Question: Please indicate a possible affordance area of the banana that can be used for peeling
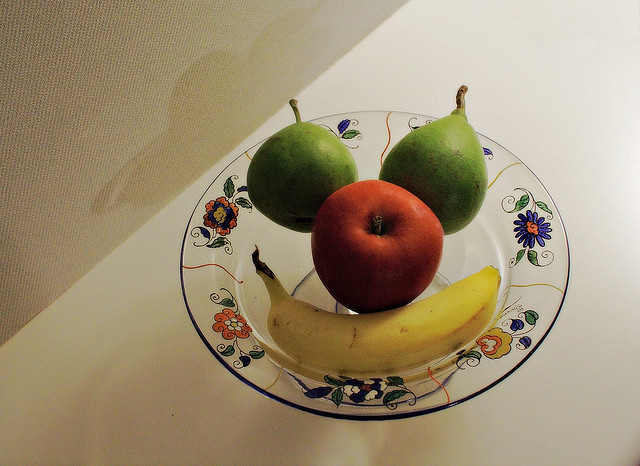
Answer: [250.5, 234.5, 505.5, 371.5]